Delaware County Community College

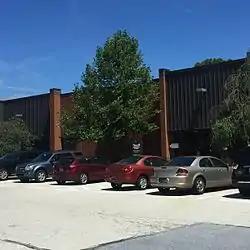
Exton Center

DCCC is partially funded through tax programs maintained by the respective school districts of Delaware County: